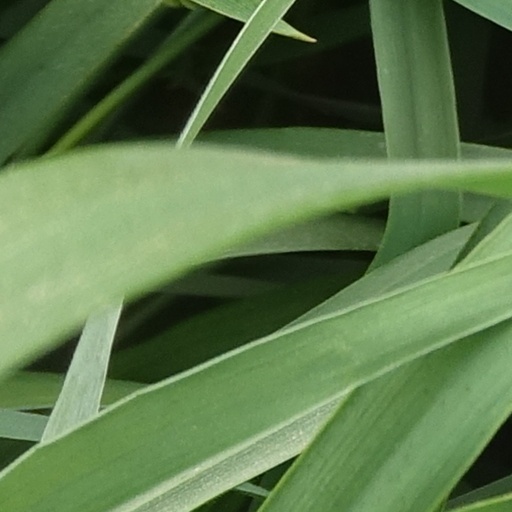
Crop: wheat